Answer in natural language. How many DiningTables are visible in the scene? Choose between the following options: 2, 4, 0, 3 or 5
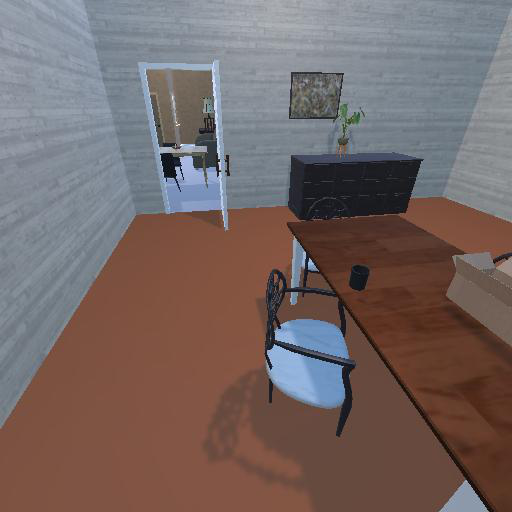
<answer>2</answer>